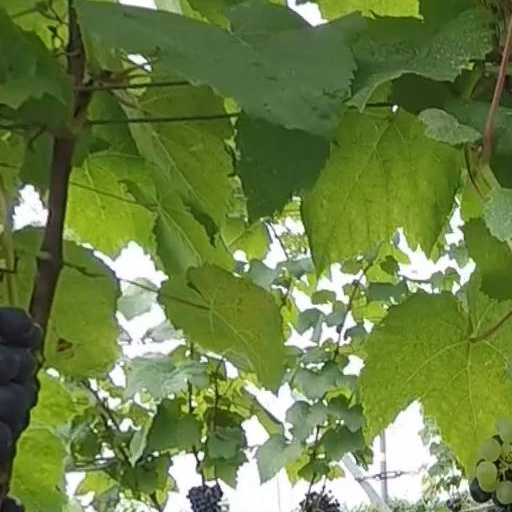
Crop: grape